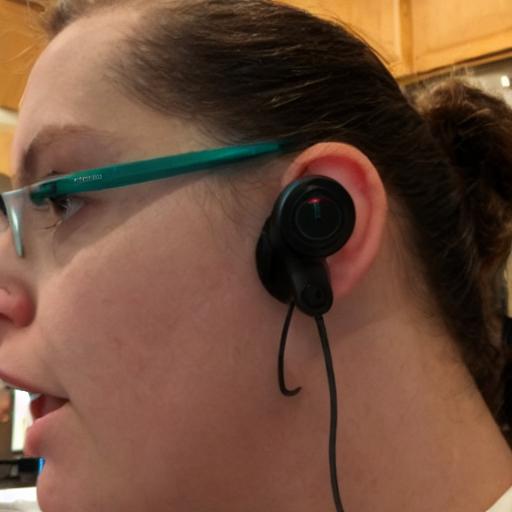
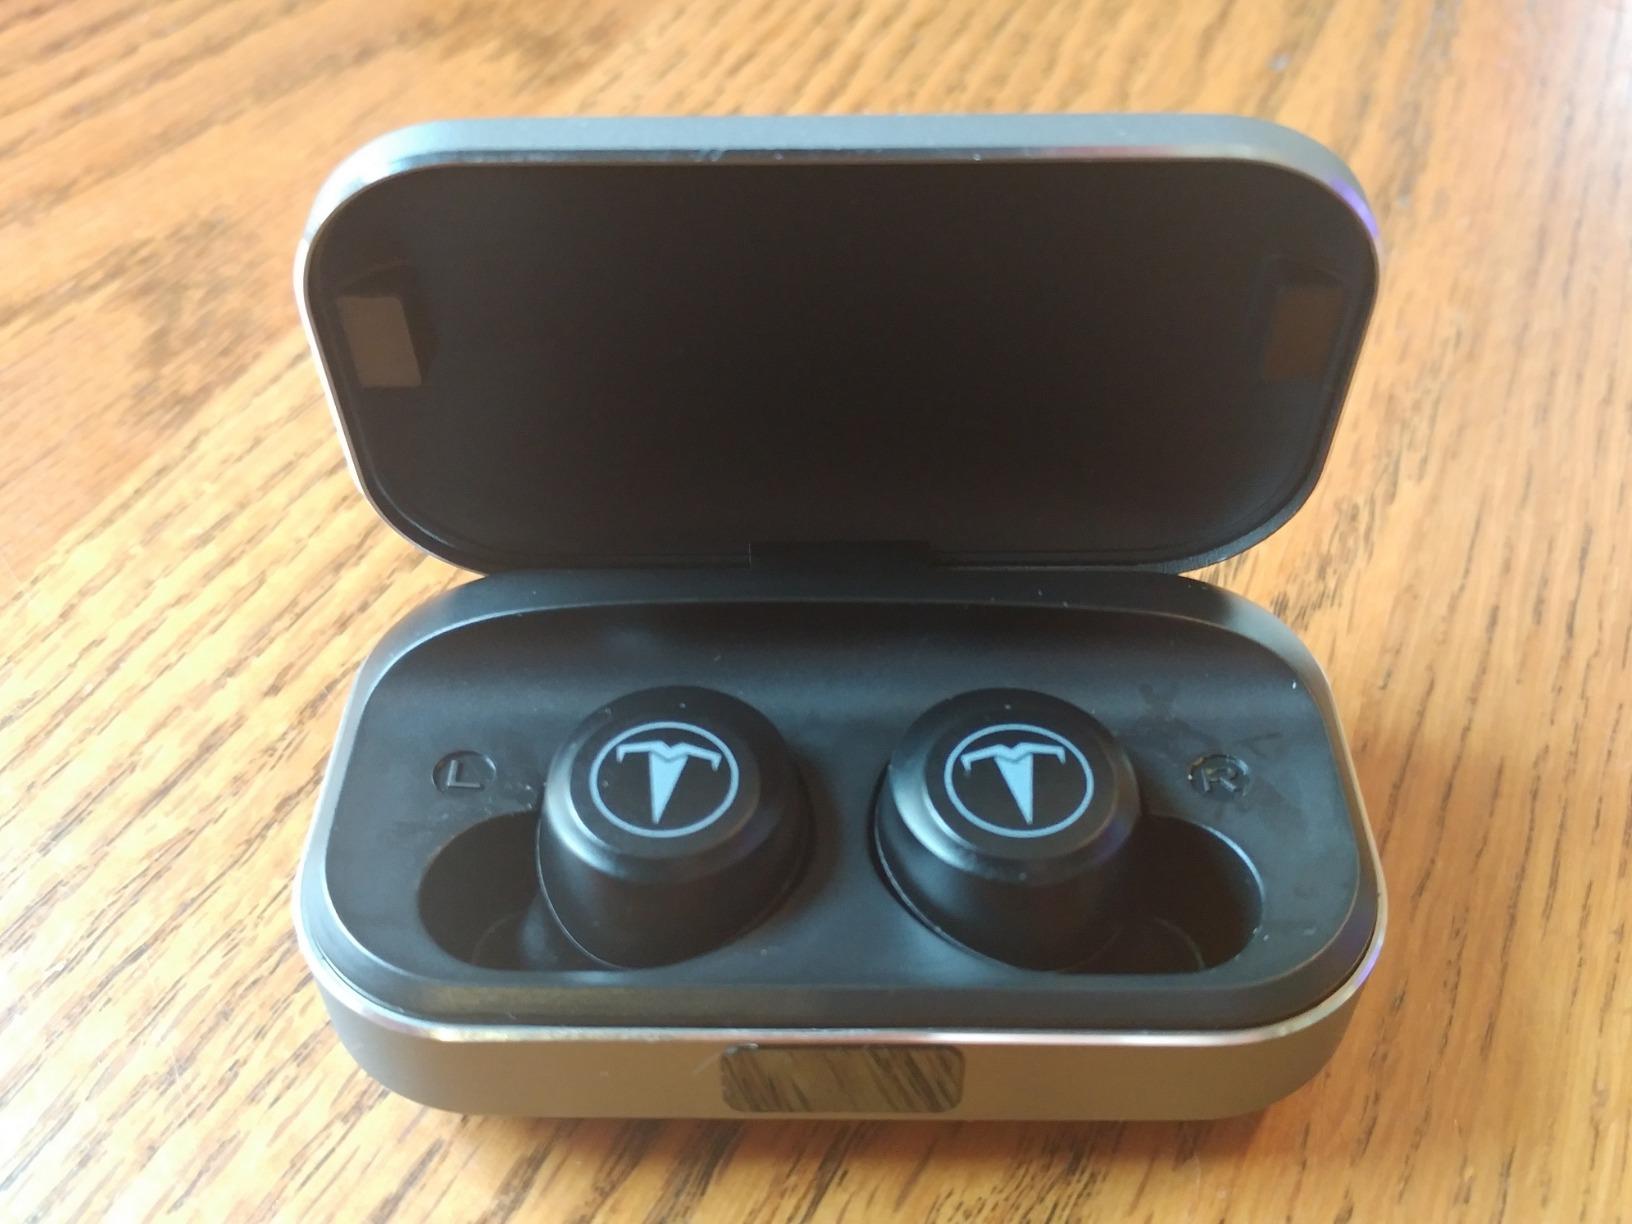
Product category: earbuds
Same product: no